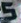
Number: 5